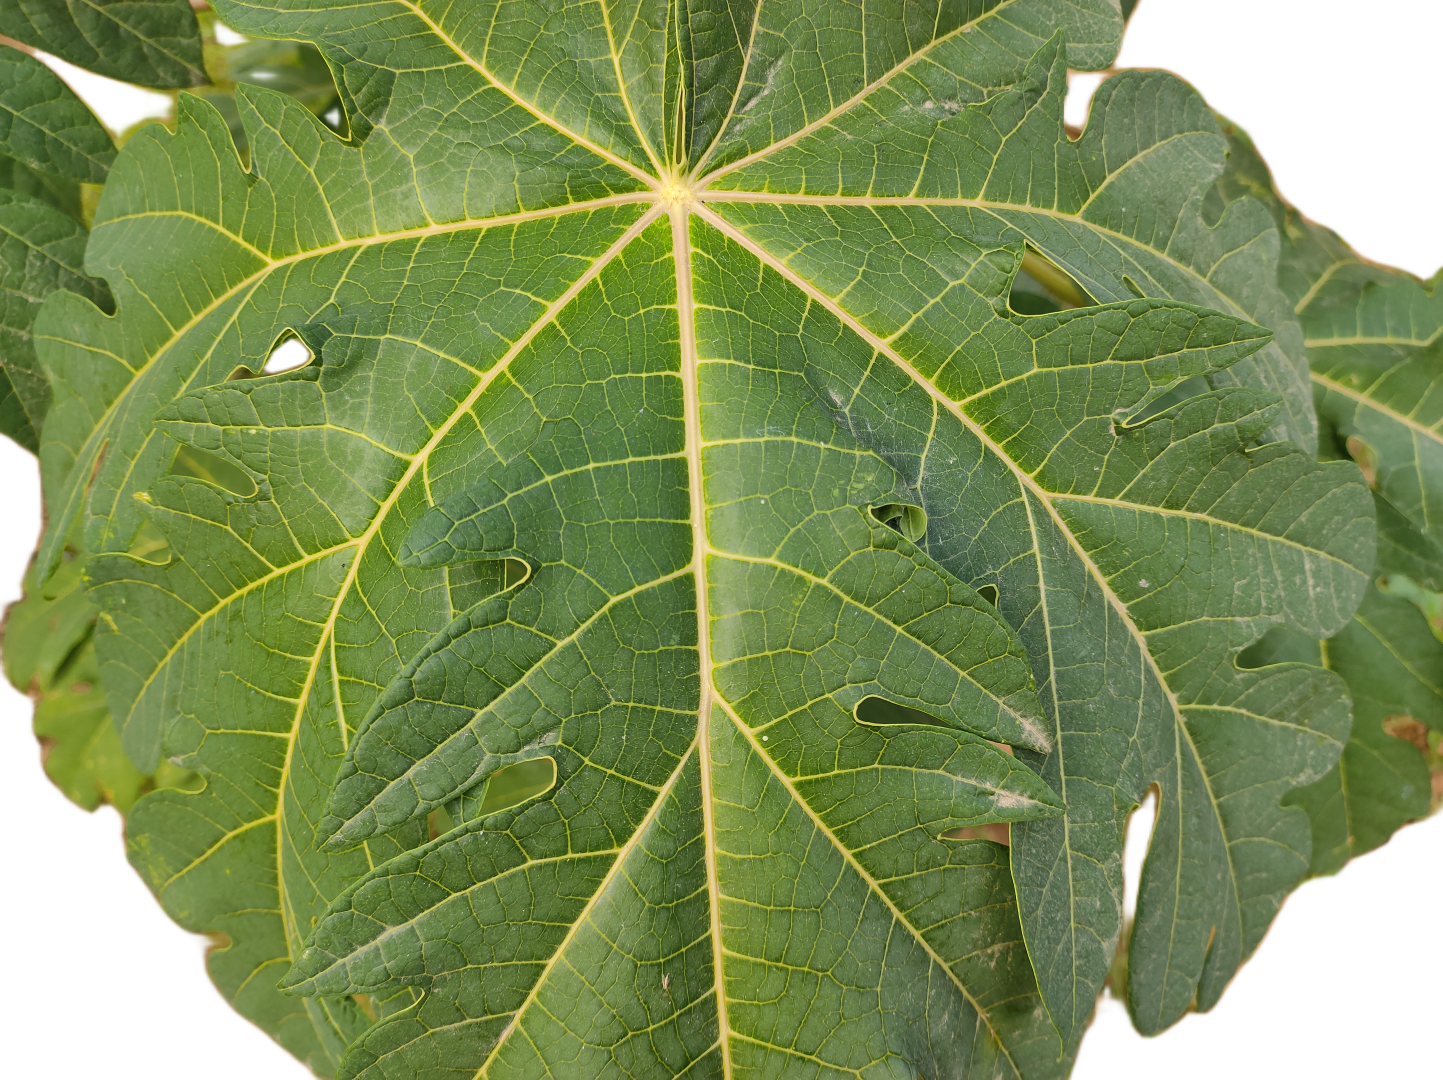
Crop: Papaya
Label: Healthy_leaf